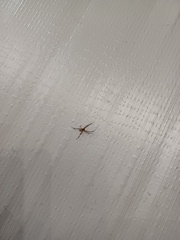
Species: Lactrodectus_hesperus